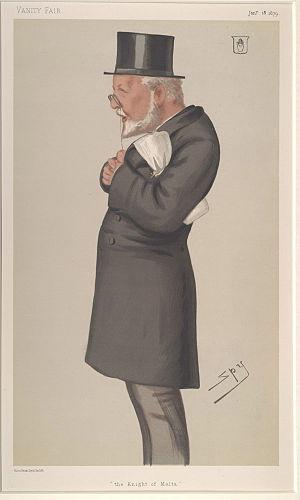
Sir George Bowyer, 7ᵉ baronnet et 3ᵉ baronnet DL est un avocat britannique et politicien libéral.